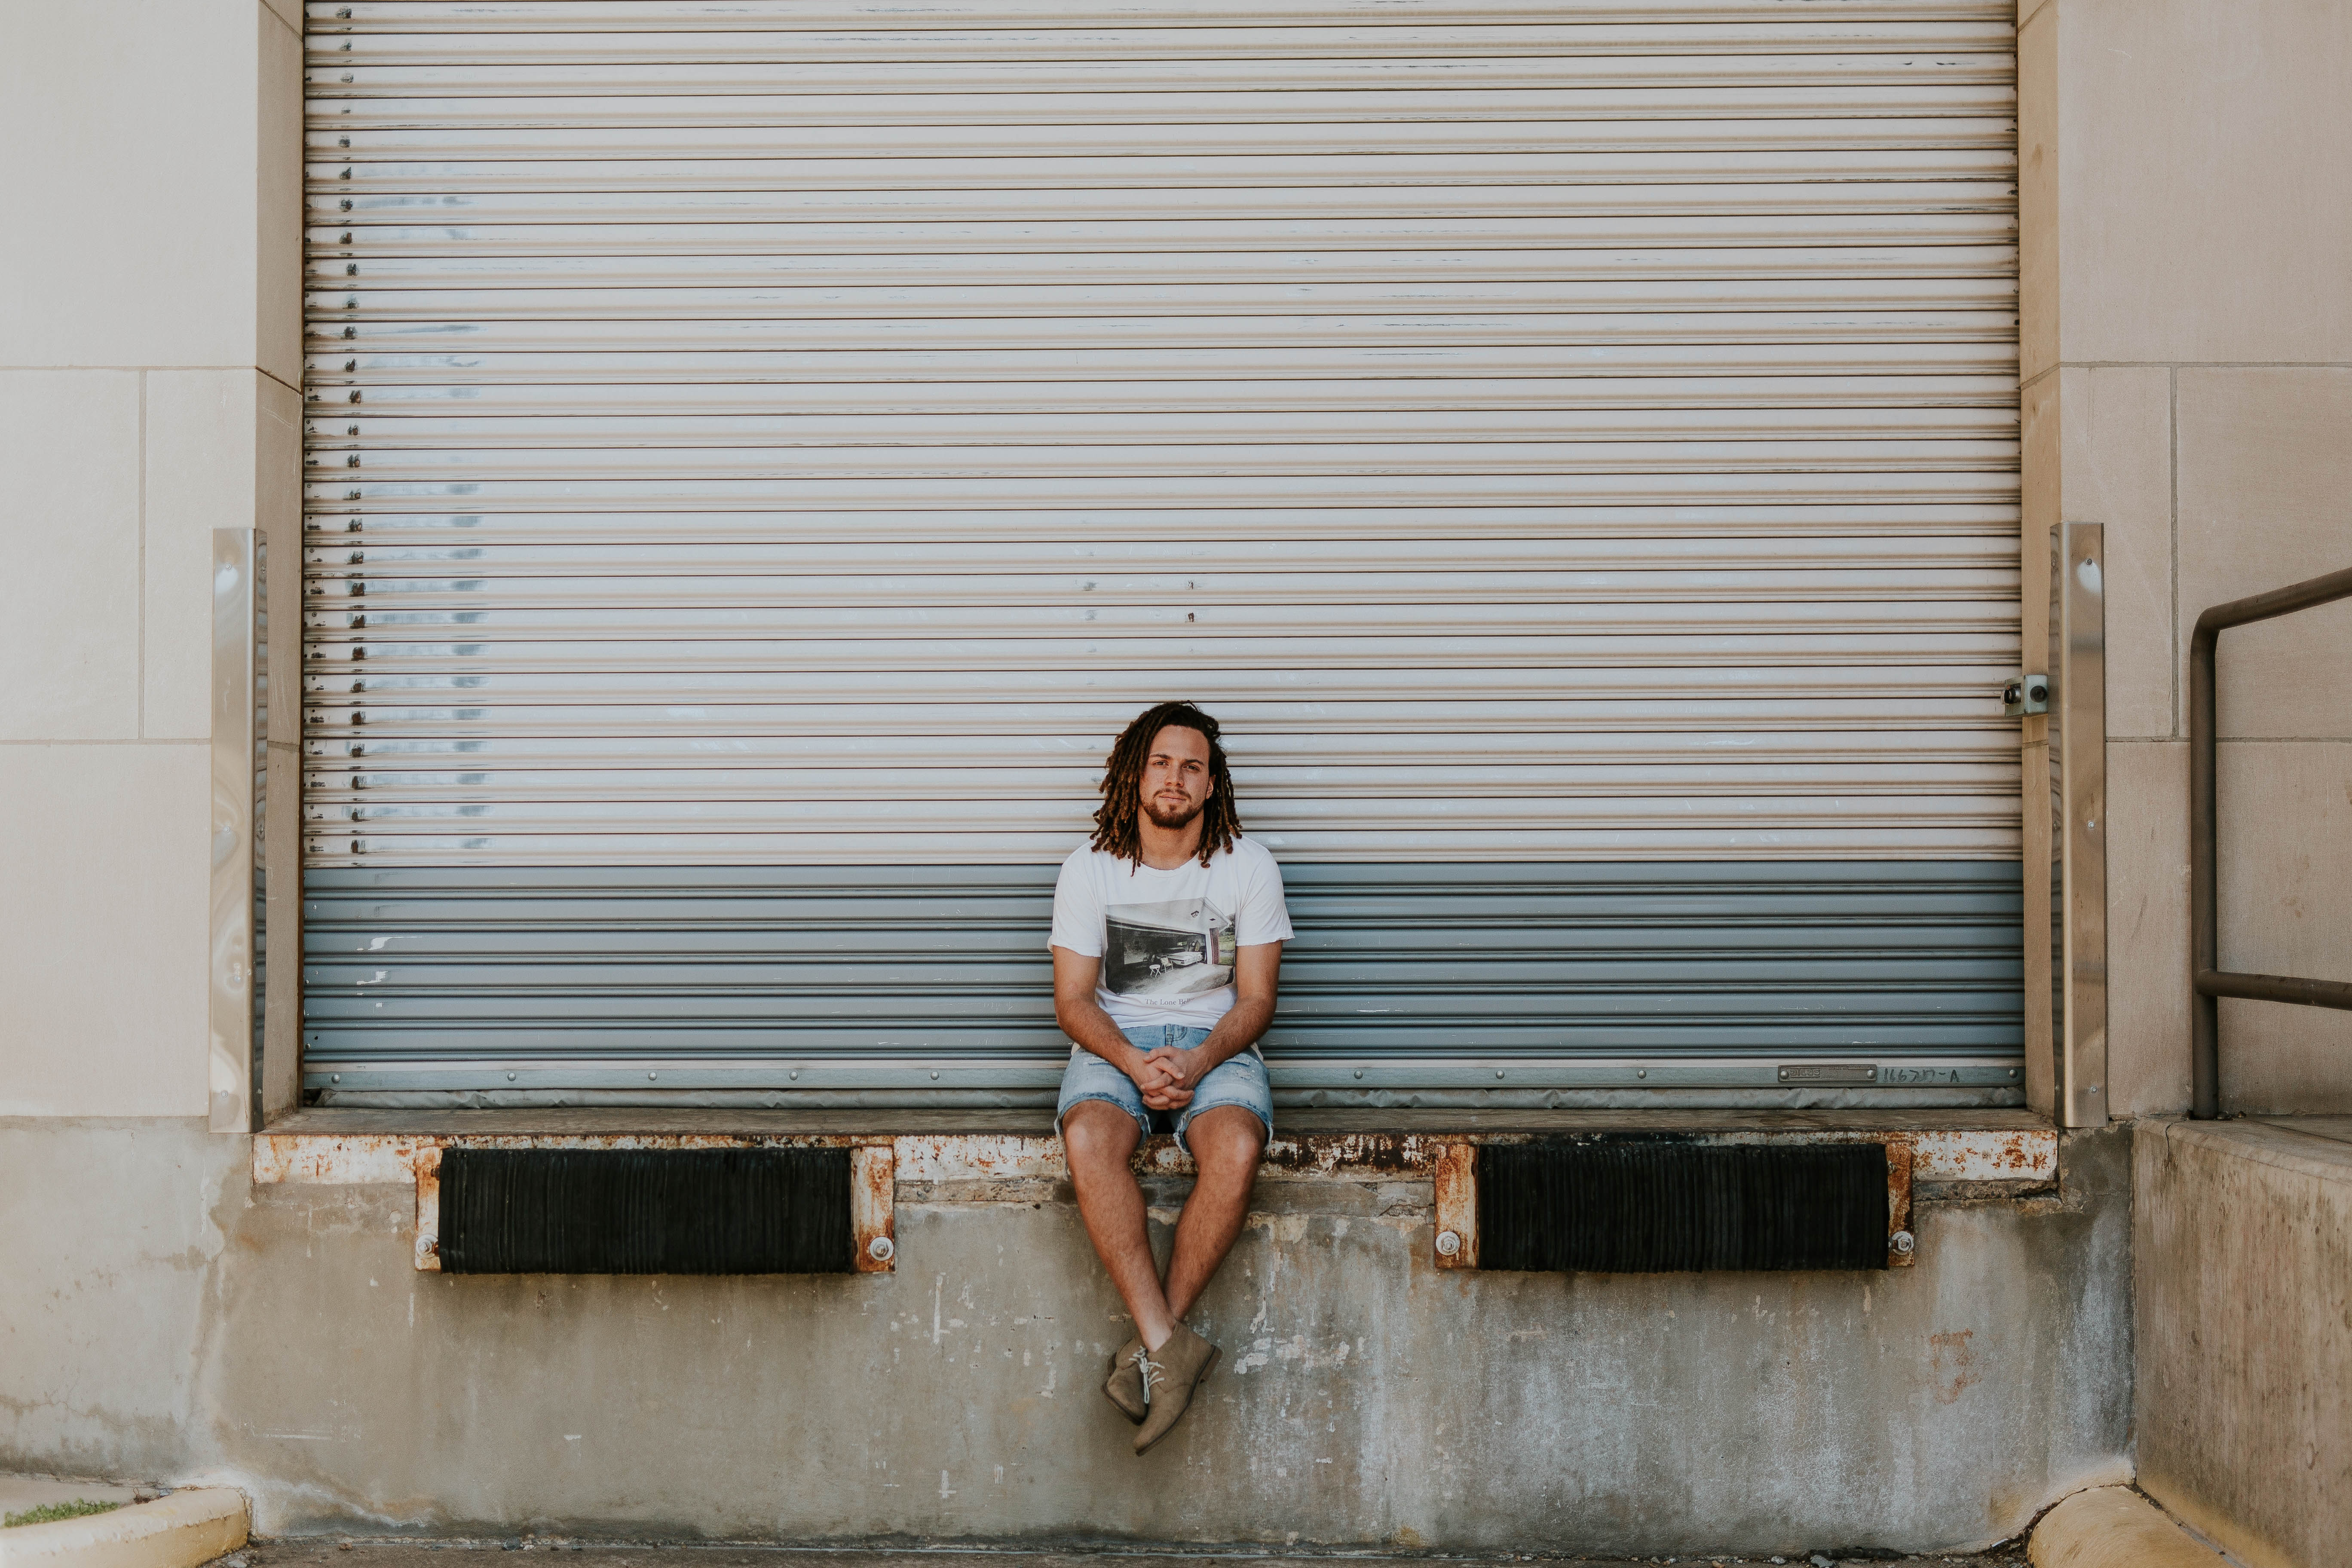
man, wood, window, home, wall, male, guy, sitting, interior design, sit, photograph, window blind, window covering, window treatment